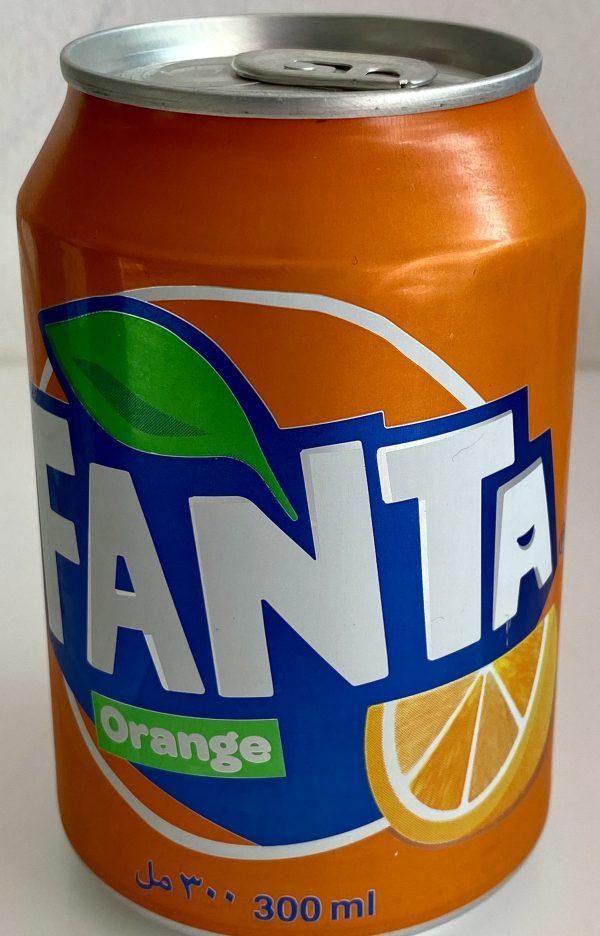
Label: metal